Barbara L

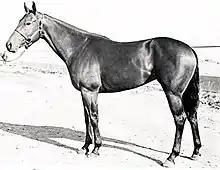
Barbara L

Barbara L (1947–1977) was an American Quarter Horse that raced during the early 1950s and often defeated some of the best racehorses of the time. She earned $32,836 on the race track in 81 starts and 21 wins, including six wins in stakes races. She set two track records during her racing career. After retiring from racing in 1955, she went on to become a broodmare and had 14 foals, including 11 who earned their Race Register of Merit with the American Quarter Horse Association (AQHA). Her offspring earned more than $200,000 in race money. She died in 1977 and was inducted into the AQHA's American Quarter Horse Hall of Fame in 2007.